Semper Gallery

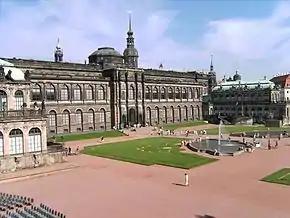
The Semper Gallery as seen from the courtyard of the Zwinger

The Semper Gallery or Semper Building (German: Sempergalerie or Semperbau) in Dresden, Germany, was designed by the architect Gottfried Semper and constructed from 1847 until 1854.